Michel Ferrari

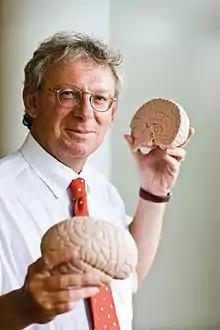
Michel Ferrari (2009)

Michel D. Ferrari (born 15 July 1954) is a Swiss neurologist and professor of neurology at Leiden University and Leiden University Medical Center. He was a winner of the 2009 Spinoza Prize. He is considered to be the foremost migraine expert of the Netherlands, as well as one of the six top scientist in the field worldwide.